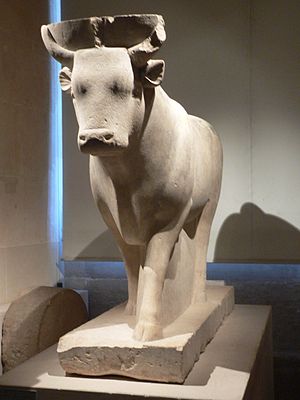
Apis (gud)
Statue af Apis, 30. dynasti i Egypten, nu i Louvre.
Apis eller Hapis var en egyptisk gud.